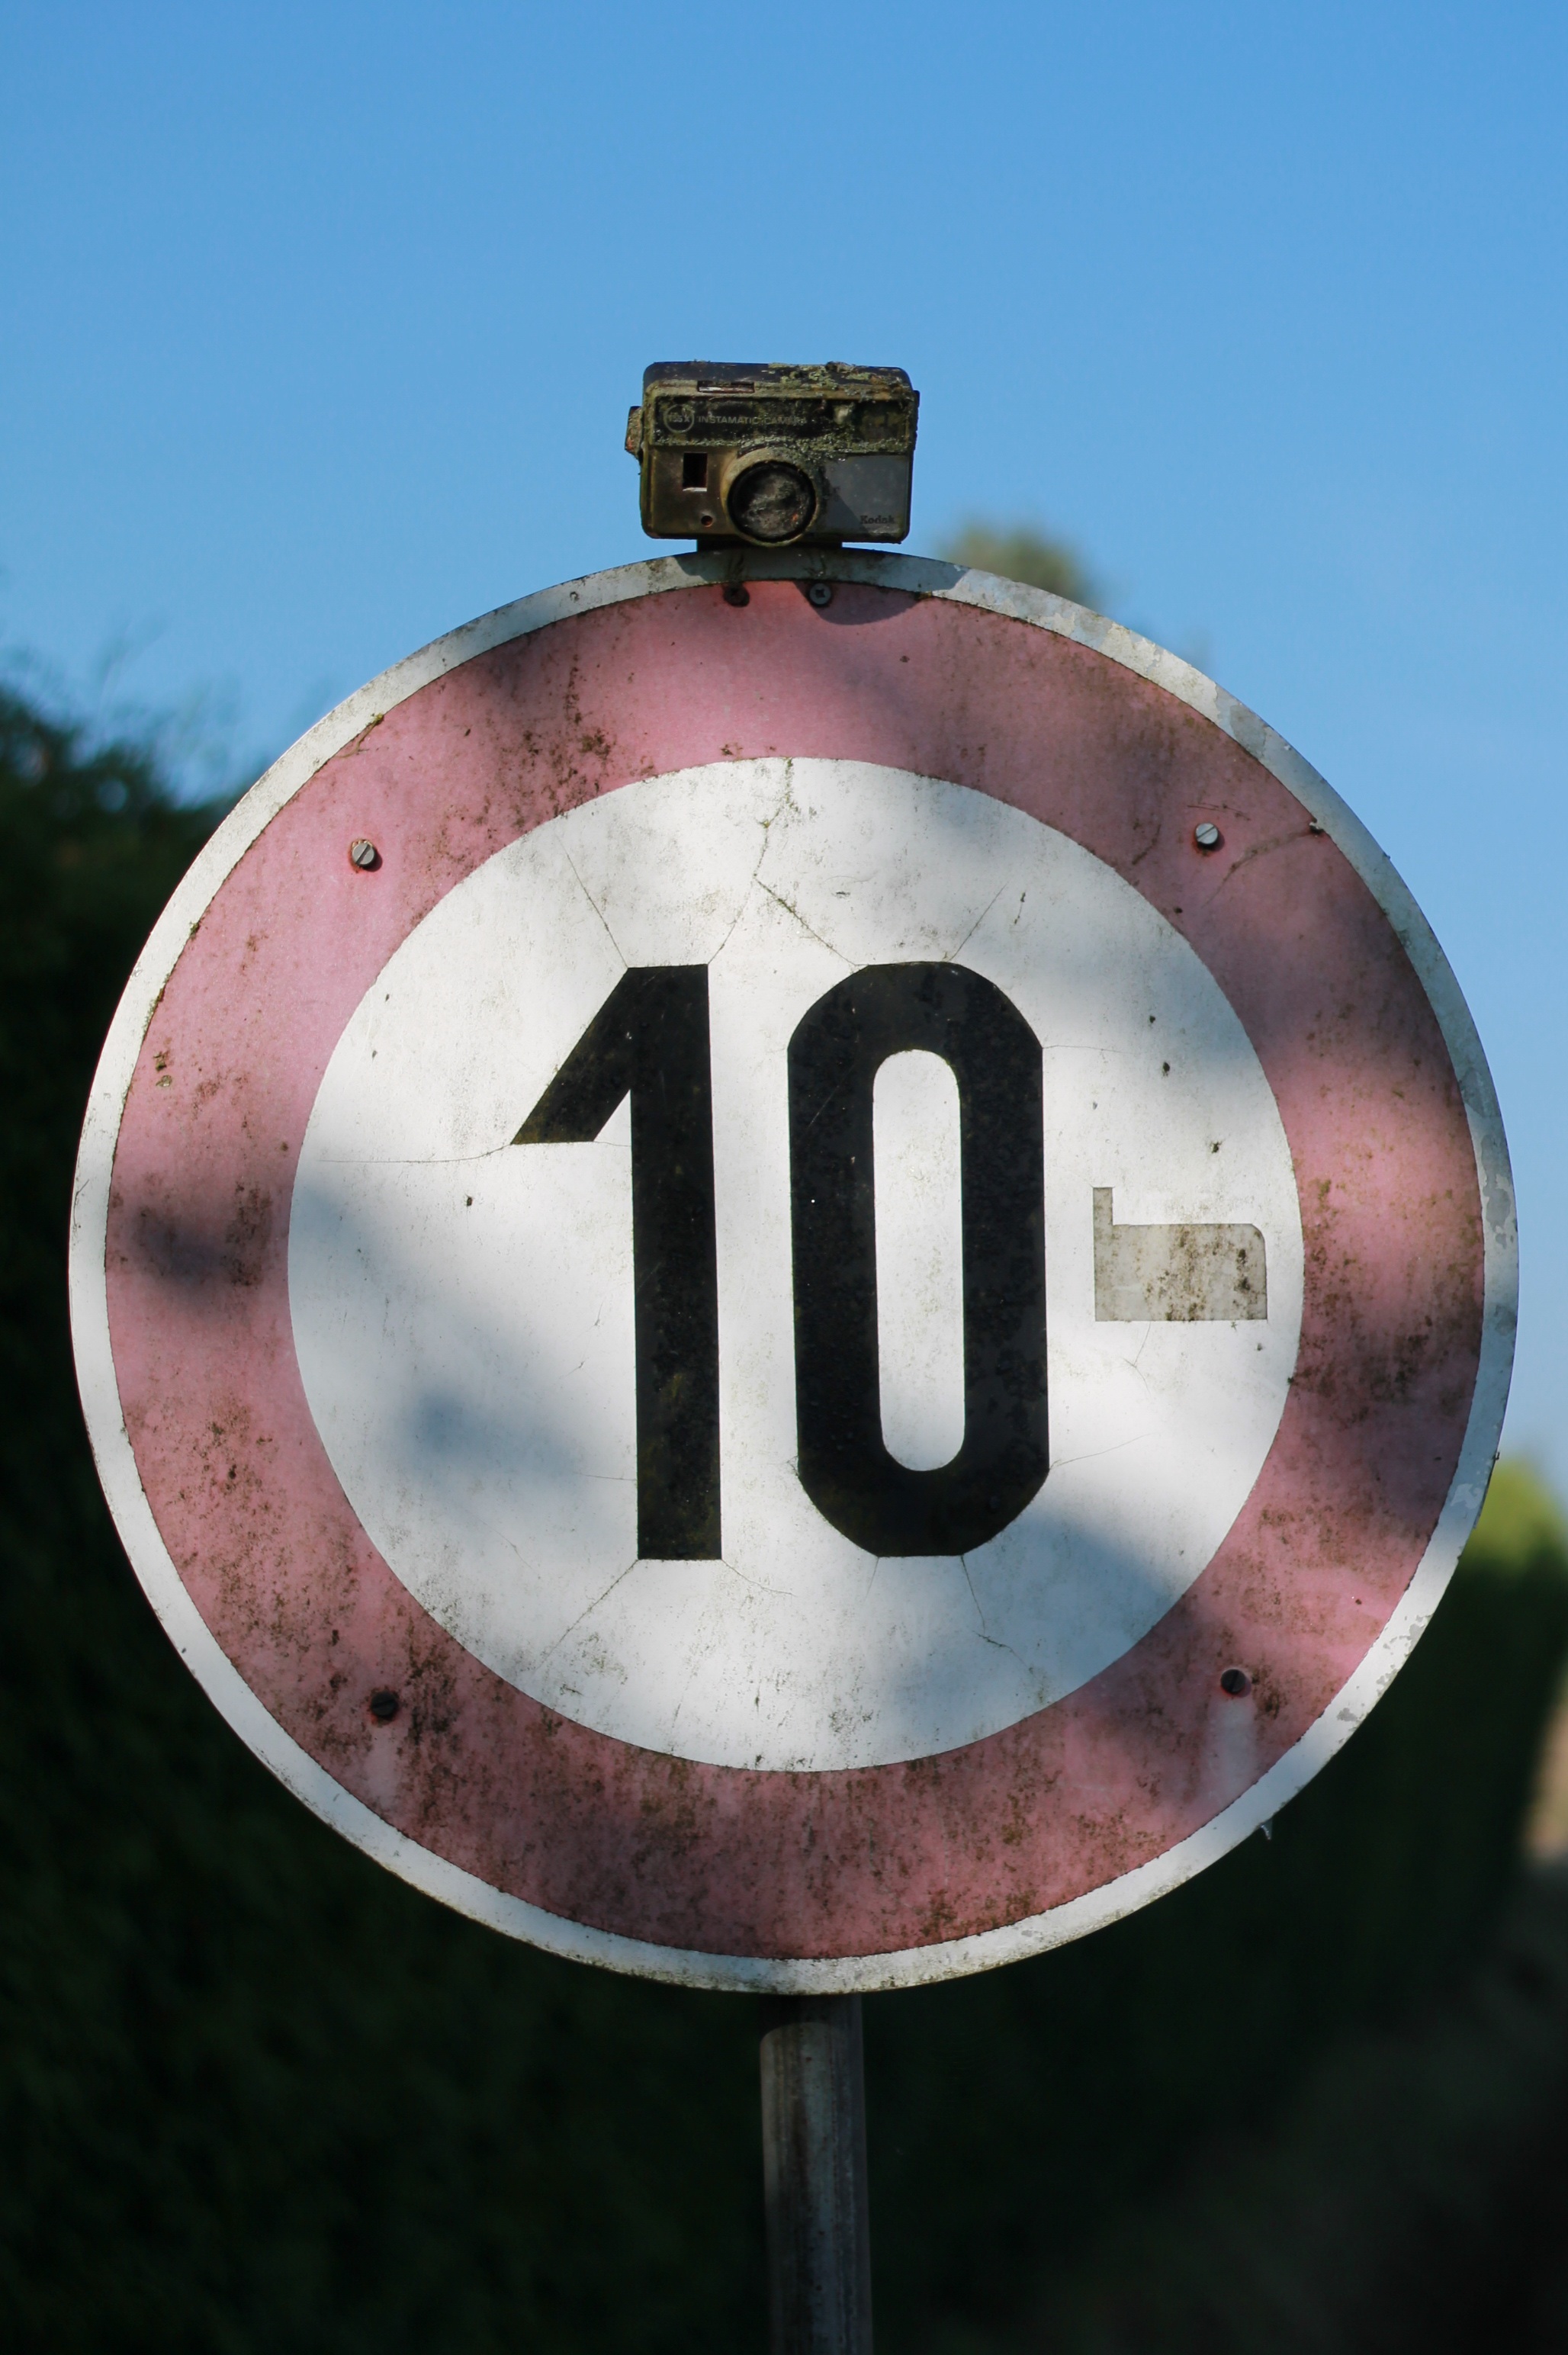
number, sign, red, color, blue, street sign, signage, circle, funny, strange, shape, traffic sign